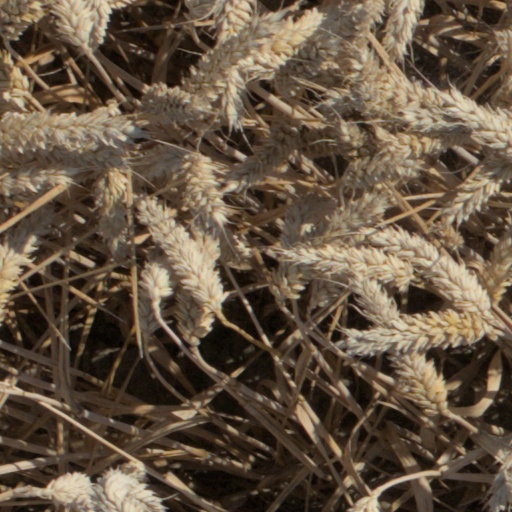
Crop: wheat